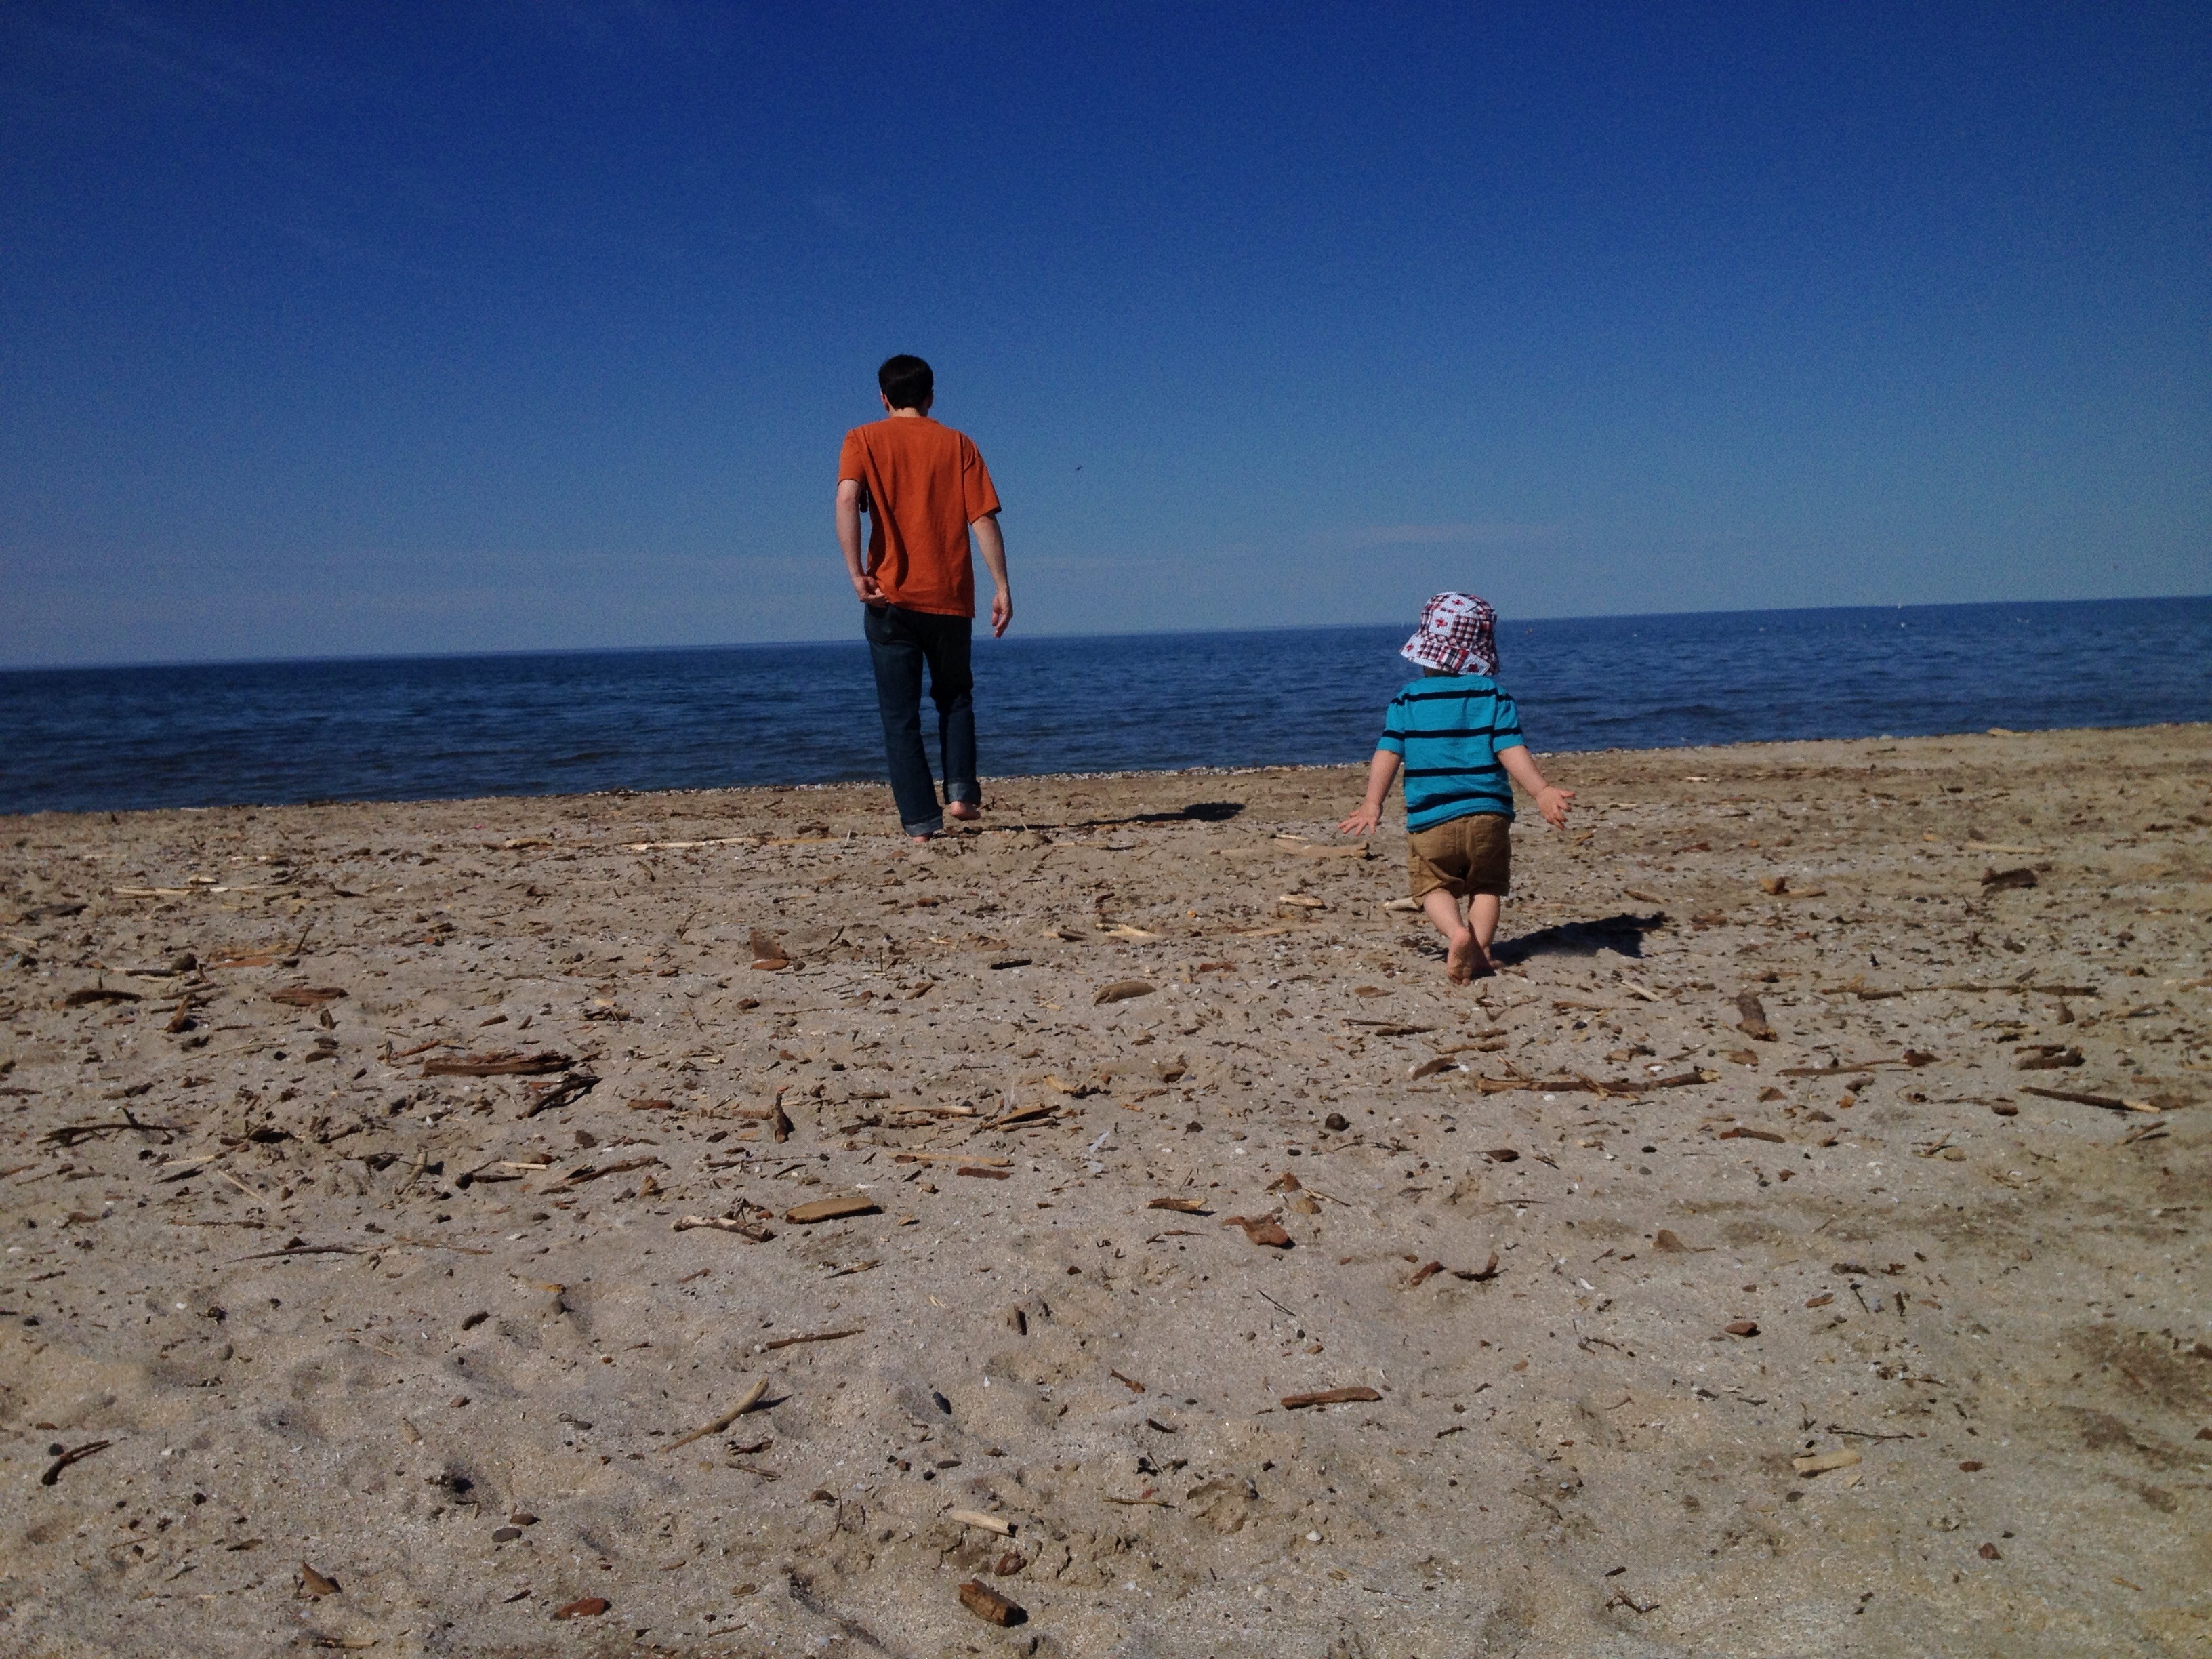
beach, sea, coast, sand, ocean, horizon, shore, vacation, father, together, childhood, body of water, son, father and son, family, cape